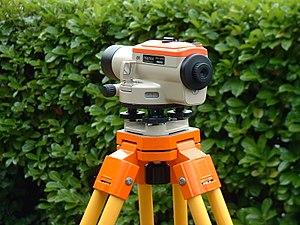
Niveau optique sur trépied.
Appelé aussi lunette/niveau, le niveau optique est utilisé pour faire des relevés de niveau. Il est souvent composé d'une lunette optique fixée sur un trépied. Il est utilisé par l'opérateur pour lire les mesures sur une règle graduée, qui est tenue par un arpenteur.